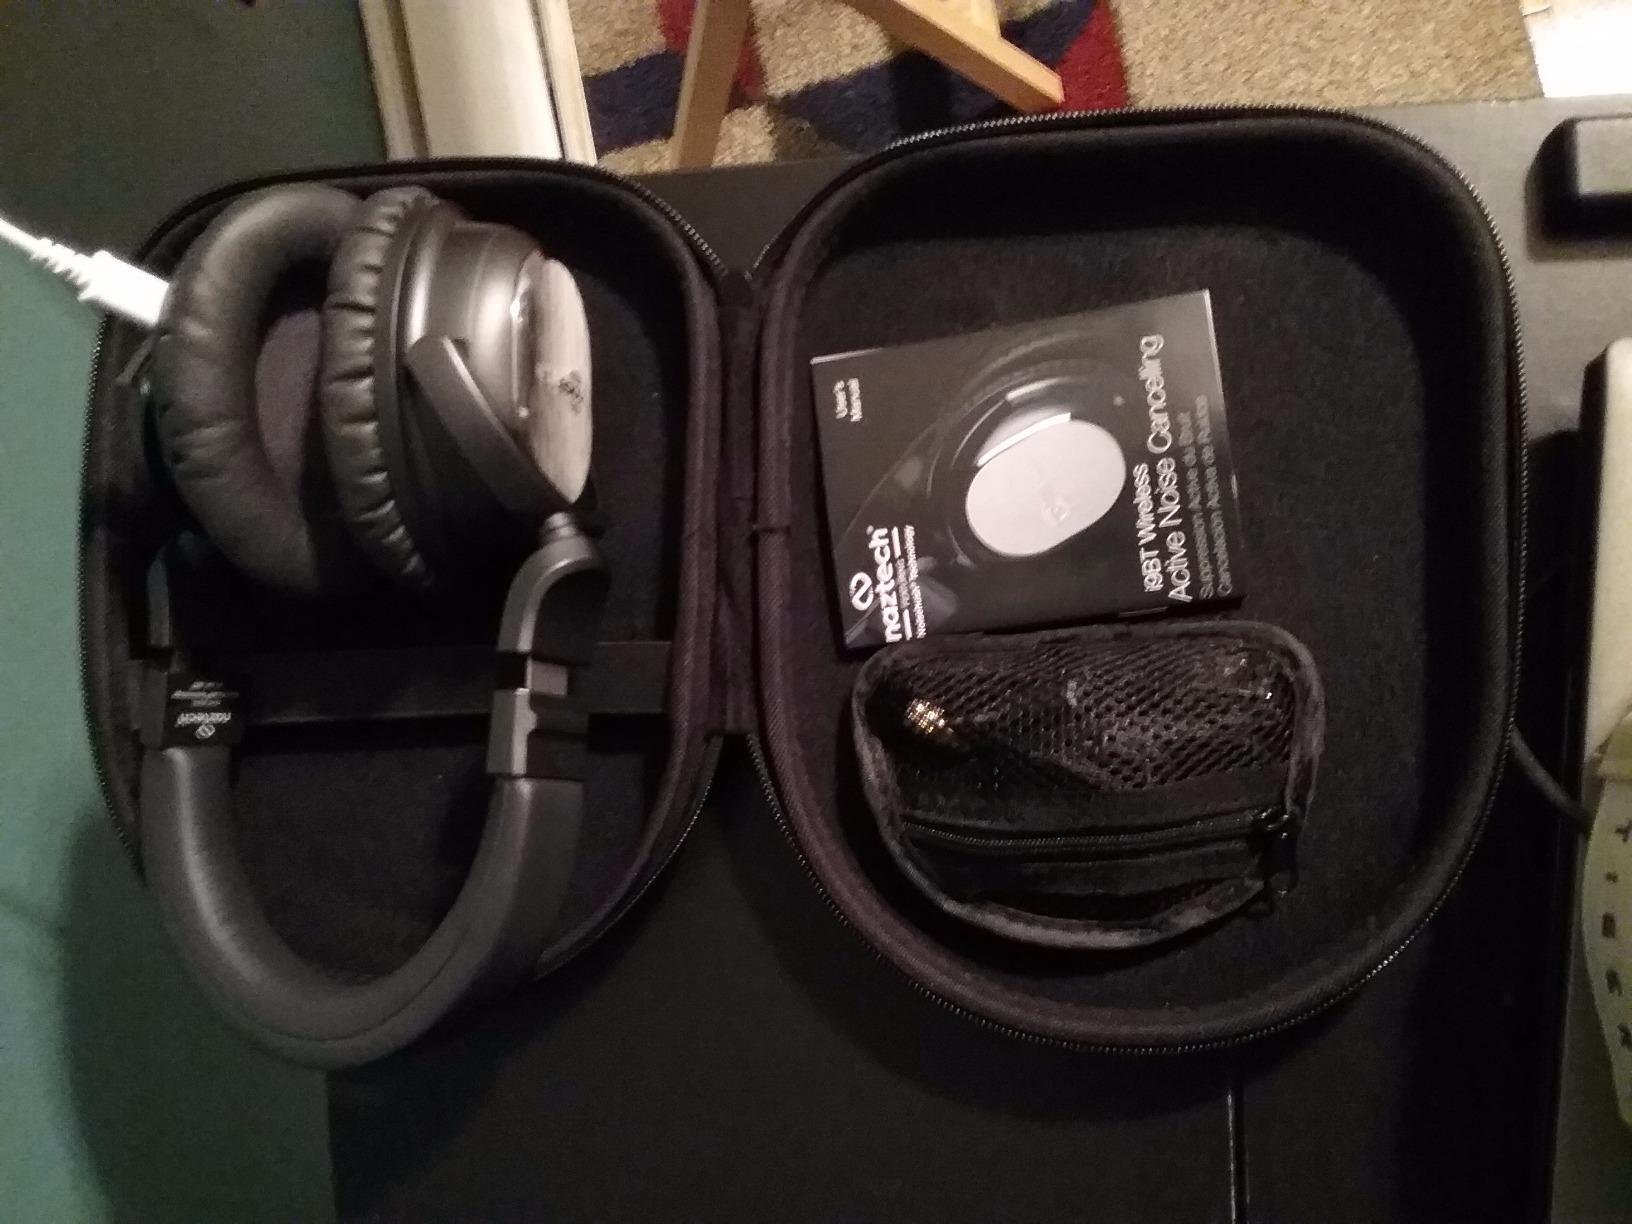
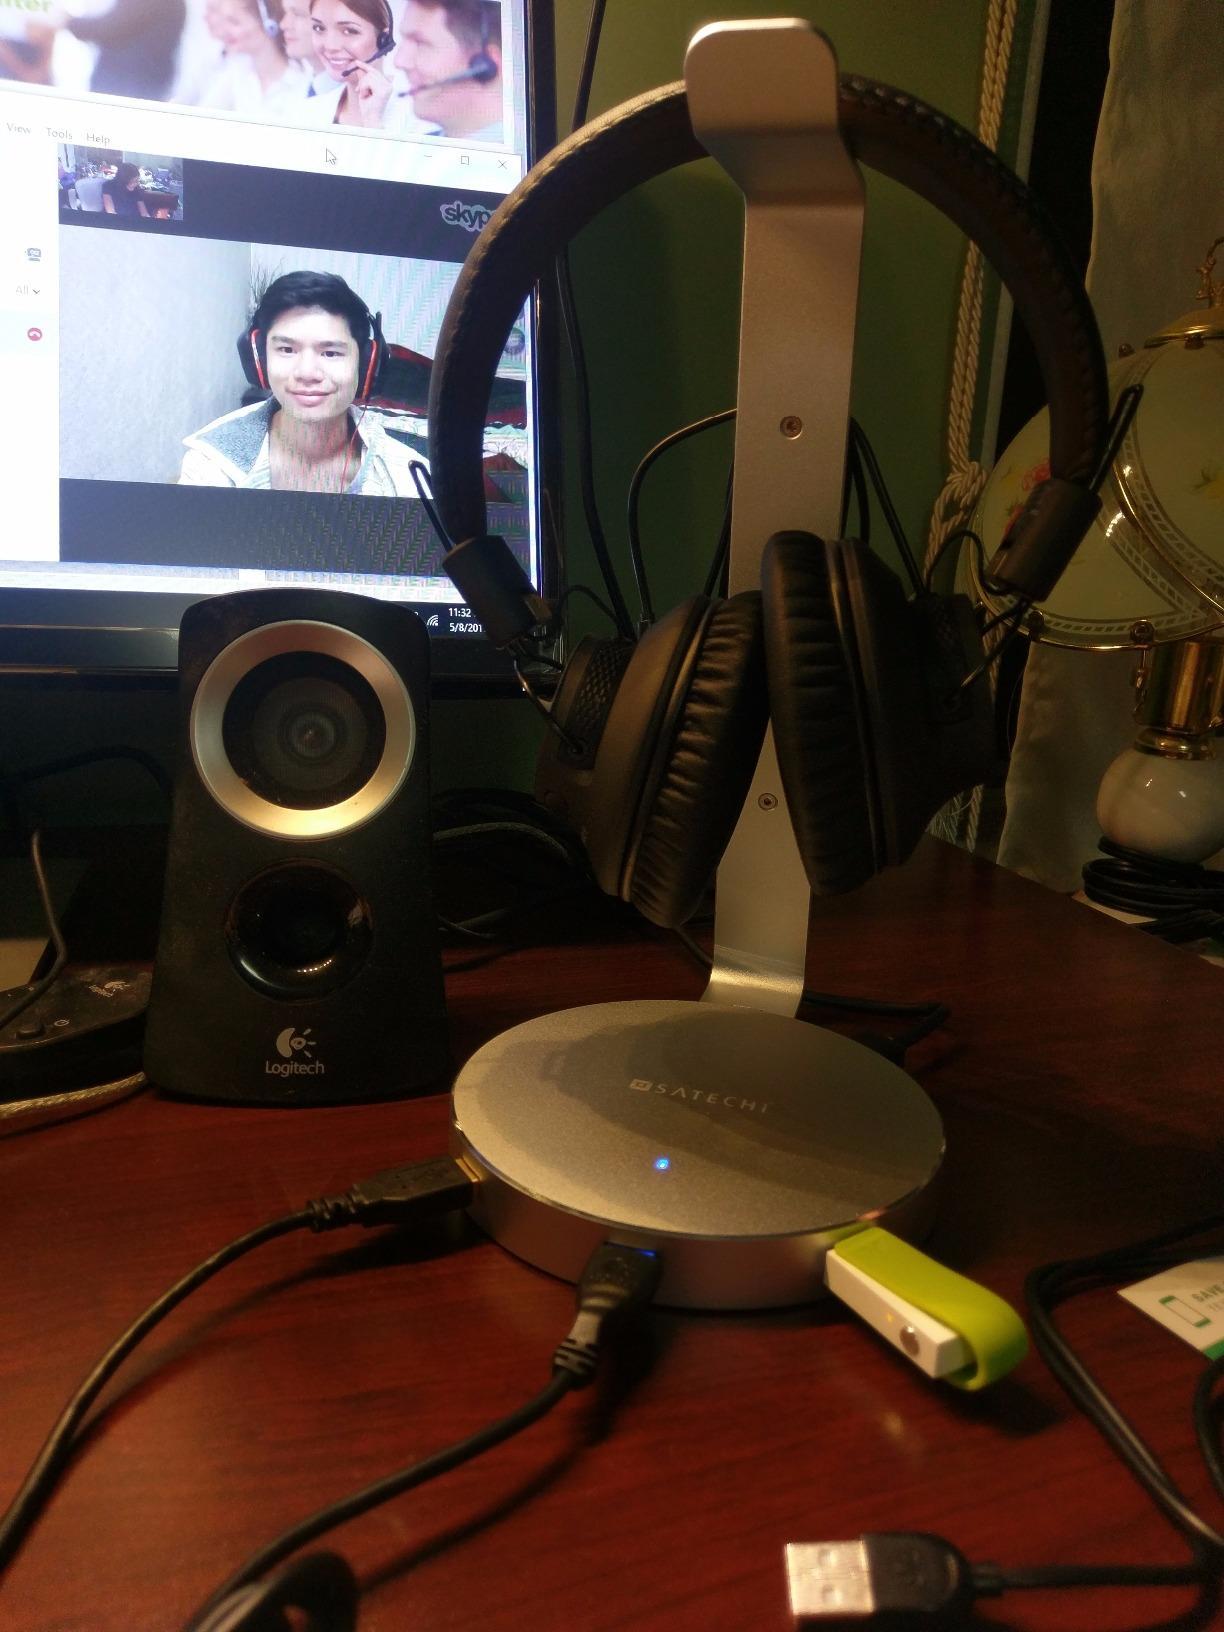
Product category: headphones
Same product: no